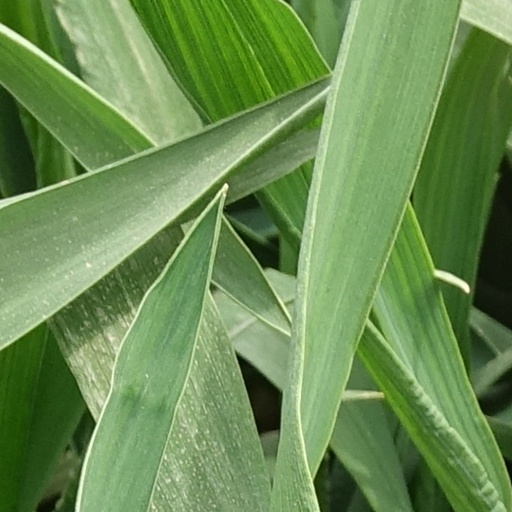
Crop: wheat